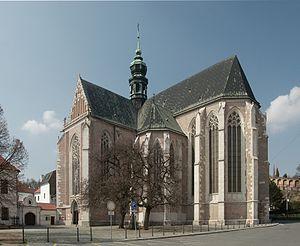
La basilique de l'Assomption de la Sainte Vierge Marie en abbaye Saint-Thomas de Vieux Brno est un édifice religieux catholique située à Brno, en Moravie, République tchèque, sur la place Mendelovo dans le quartier de Vieux-Brno, Brno-centre.